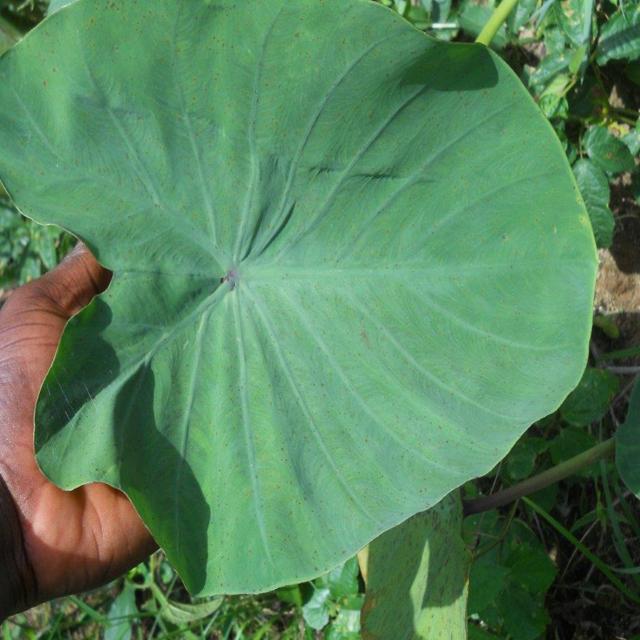
Label: Healthy